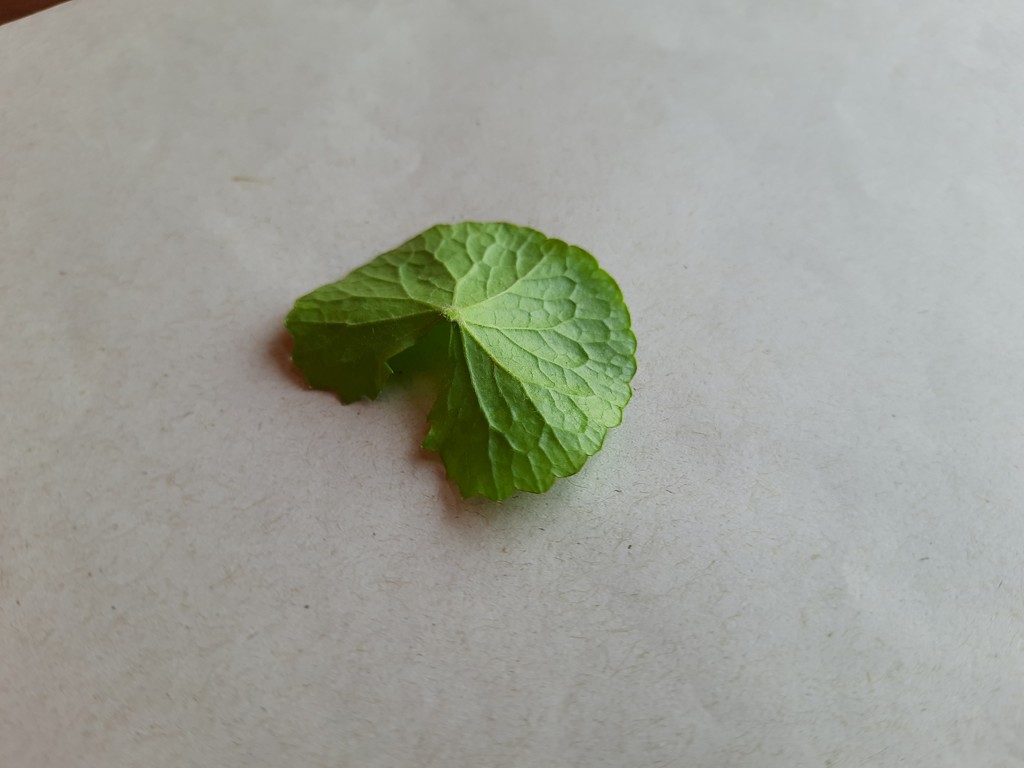
Label: Healthy